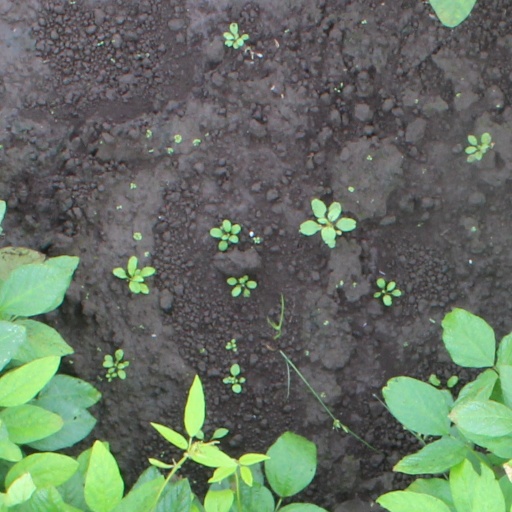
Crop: soybean